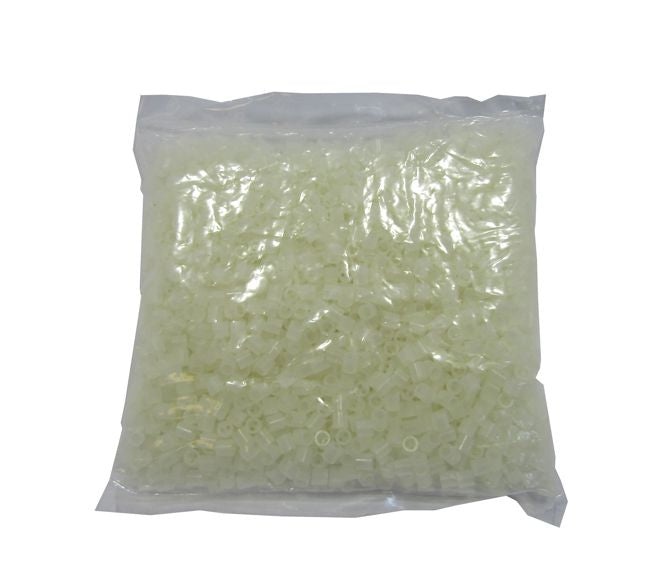
5mm led spacer 5x5mm - 10kp/bag r787880d
Clear to white led post for 5mm led 5mm high - priced and sold 10,000pcs per bag
Brand: MECAON
Category: Electronics > Circuit Boards & Components > Circuit Board Accessories